White House Hanukkah Party

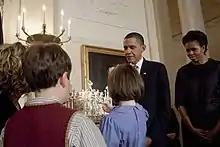
White House Hanukkah Party, candle-lighting, 2009

President Barack Obama continued the tradition of a White House Hanukkah Party established by his predecessor. However, favoring smaller and more intimate receptions, he invited fewer members of the Jewish community than had Bush, a decision that stirred up some controversy – especially when invitees noted that the invitations made no specific mention of Hanukkah, instead inviting guests to a "holiday reception". But many leaders and pundits called the criticism "chutzpah" (audacity), with one article in "The Huffington Post" stating that Obama ought to be applauded, not attacked, as he and his administration continued efforts to govern in a bipartisan and inclusive manner; this Hanukkah party was just one positive reflection of this trend.